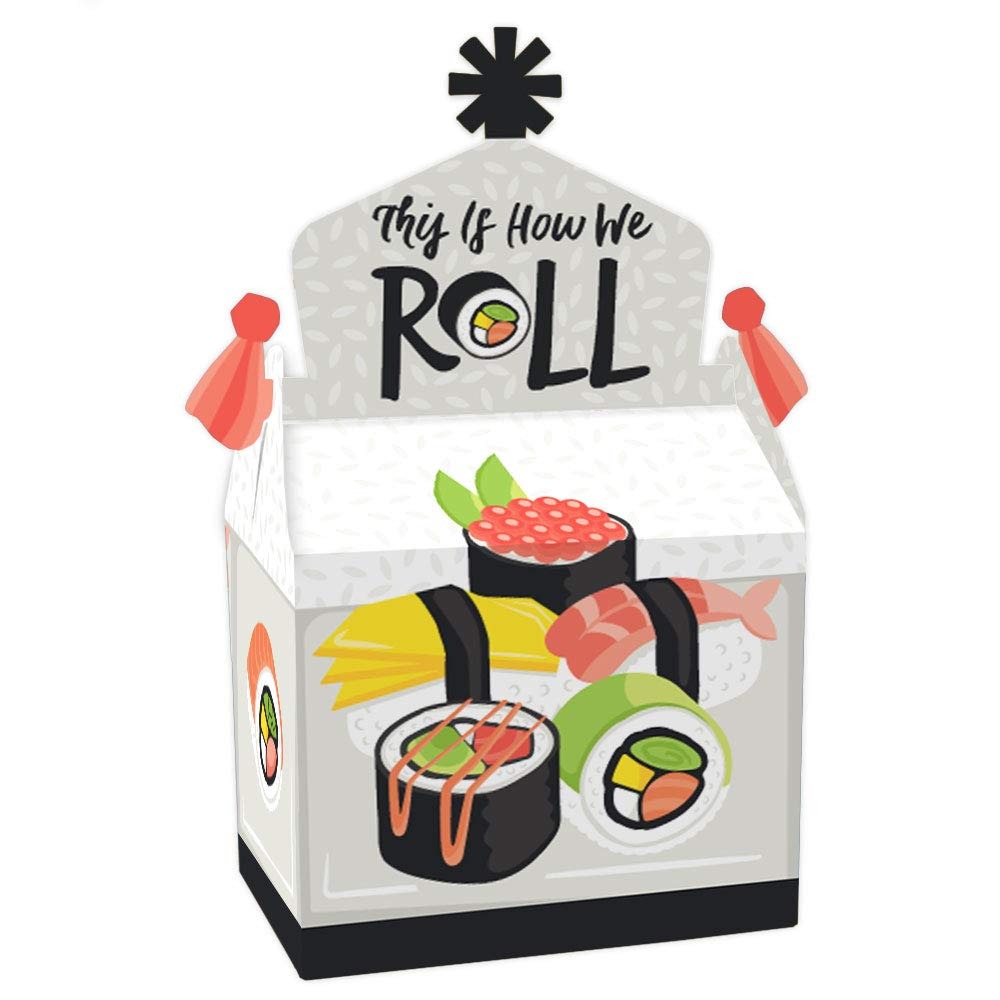
Item Name: Big Dot of Happiness Let’s Roll - Sushi - Treat Box Party Favors - Japanese Party Goodie Gable Boxes - Set of 12
Bullet Point 1: Gable Boxes INCLUDE: 12 Let’s Roll - Sushi-themed goodie party favor boxes. Each box SIZE measures 4.25 inches length x 3 inches width x 7.75 inches height. Gable favor boxes are ideal for small gifts and treats that are under 3.5 inches tall (height for storing items in closed box).
Bullet Point 2: FUN PARTY FAVORS: Use gable boxes for a unique party gift at any celebration party. This small, closed favor box can be filled with baked goodies, party trinkets, or thank you gifts. Party guests will have fun with the mystery of what each party loot box will contain.
Bullet Point 3: PREMIUM PARTY SUPPLY: Gable treat boxes are professionally printed and double-sided on heavy-duty cardstock paper, with a photo-like shine. They are hand-folded, individually inspected, and then carefully packaged.
Bullet Point 4: SIMPLE ASSEMBLY: Let’s Roll - Sushi gable boxes will arrive flat. Allow time for the required assembly of each box. Gable boxes have crease lines and numbered tabs for easy folding. Packaging will include assembly instructions.
Bullet Point 5: MADE IN THE USA: Let’s Roll - Sushi - Japanese Party goodie gable boxes are designed and manufactured at our Wisconsin facility using materials that are Made in the USA.
Product Description: Gable favor boxes will complete you’re Let’s Roll - Sushi - Japanese party. Display treat boxes at your dessert buffet table or hand out to guests after the baby shower or birthday celebration. The small size is perfect for boxing up sweet treats or non-edible swag bag items. Each gable party box has a closed top, creating extra fun for guests, as what is inside becomes a mystery.
Value: 12.0
Unit: Count

Price: 14.99